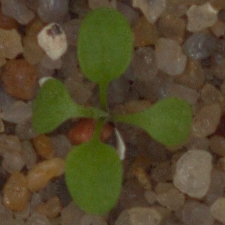
Label: shepherds_purse